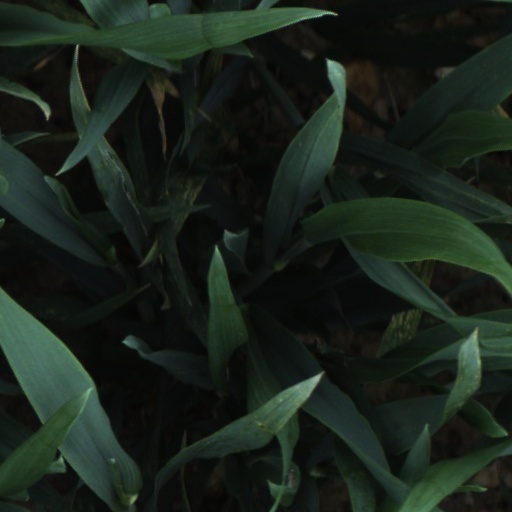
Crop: wheat